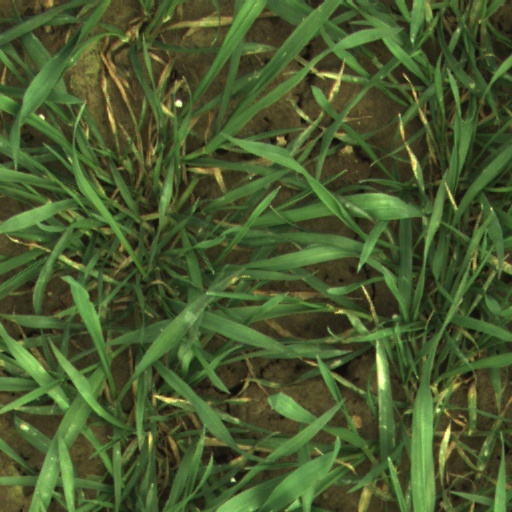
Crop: wheat